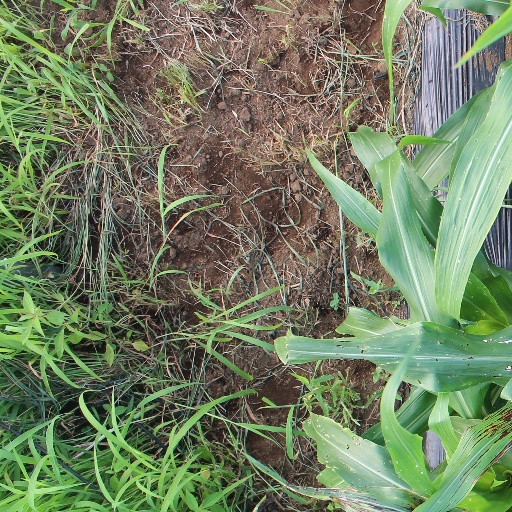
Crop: sorghum